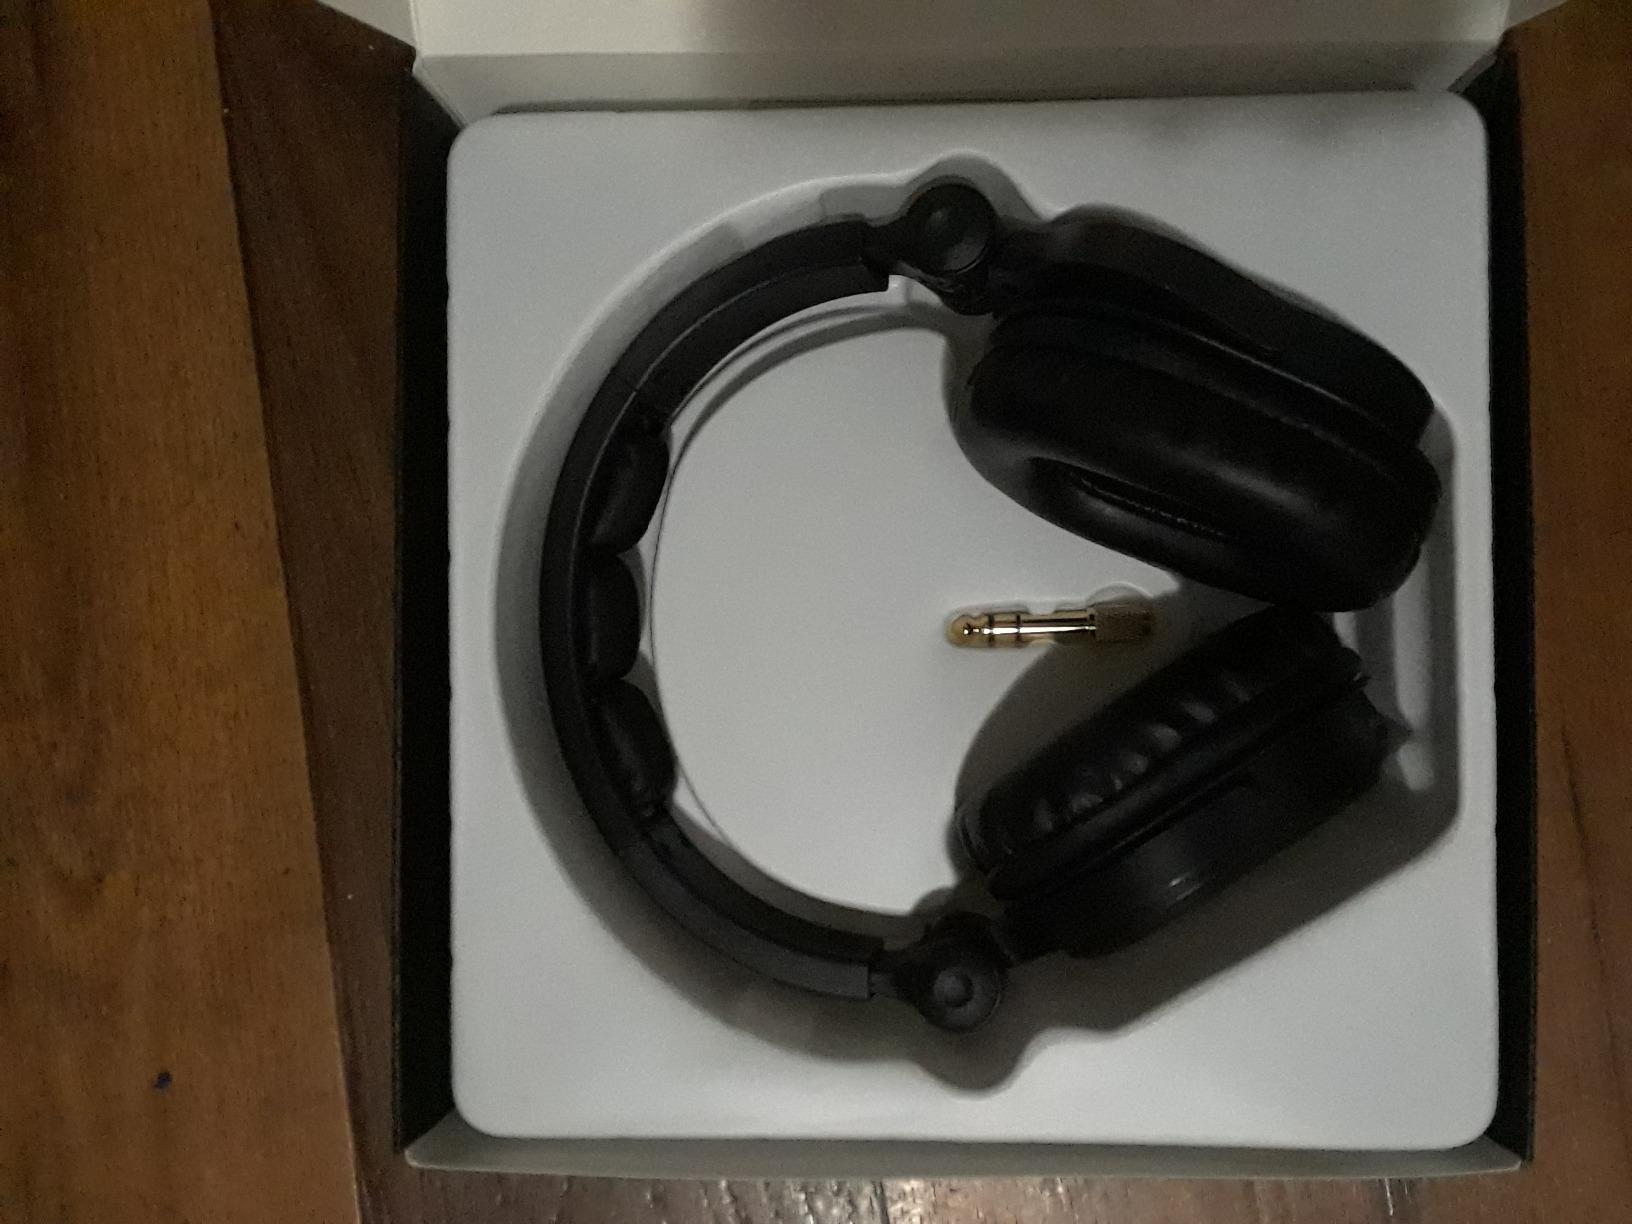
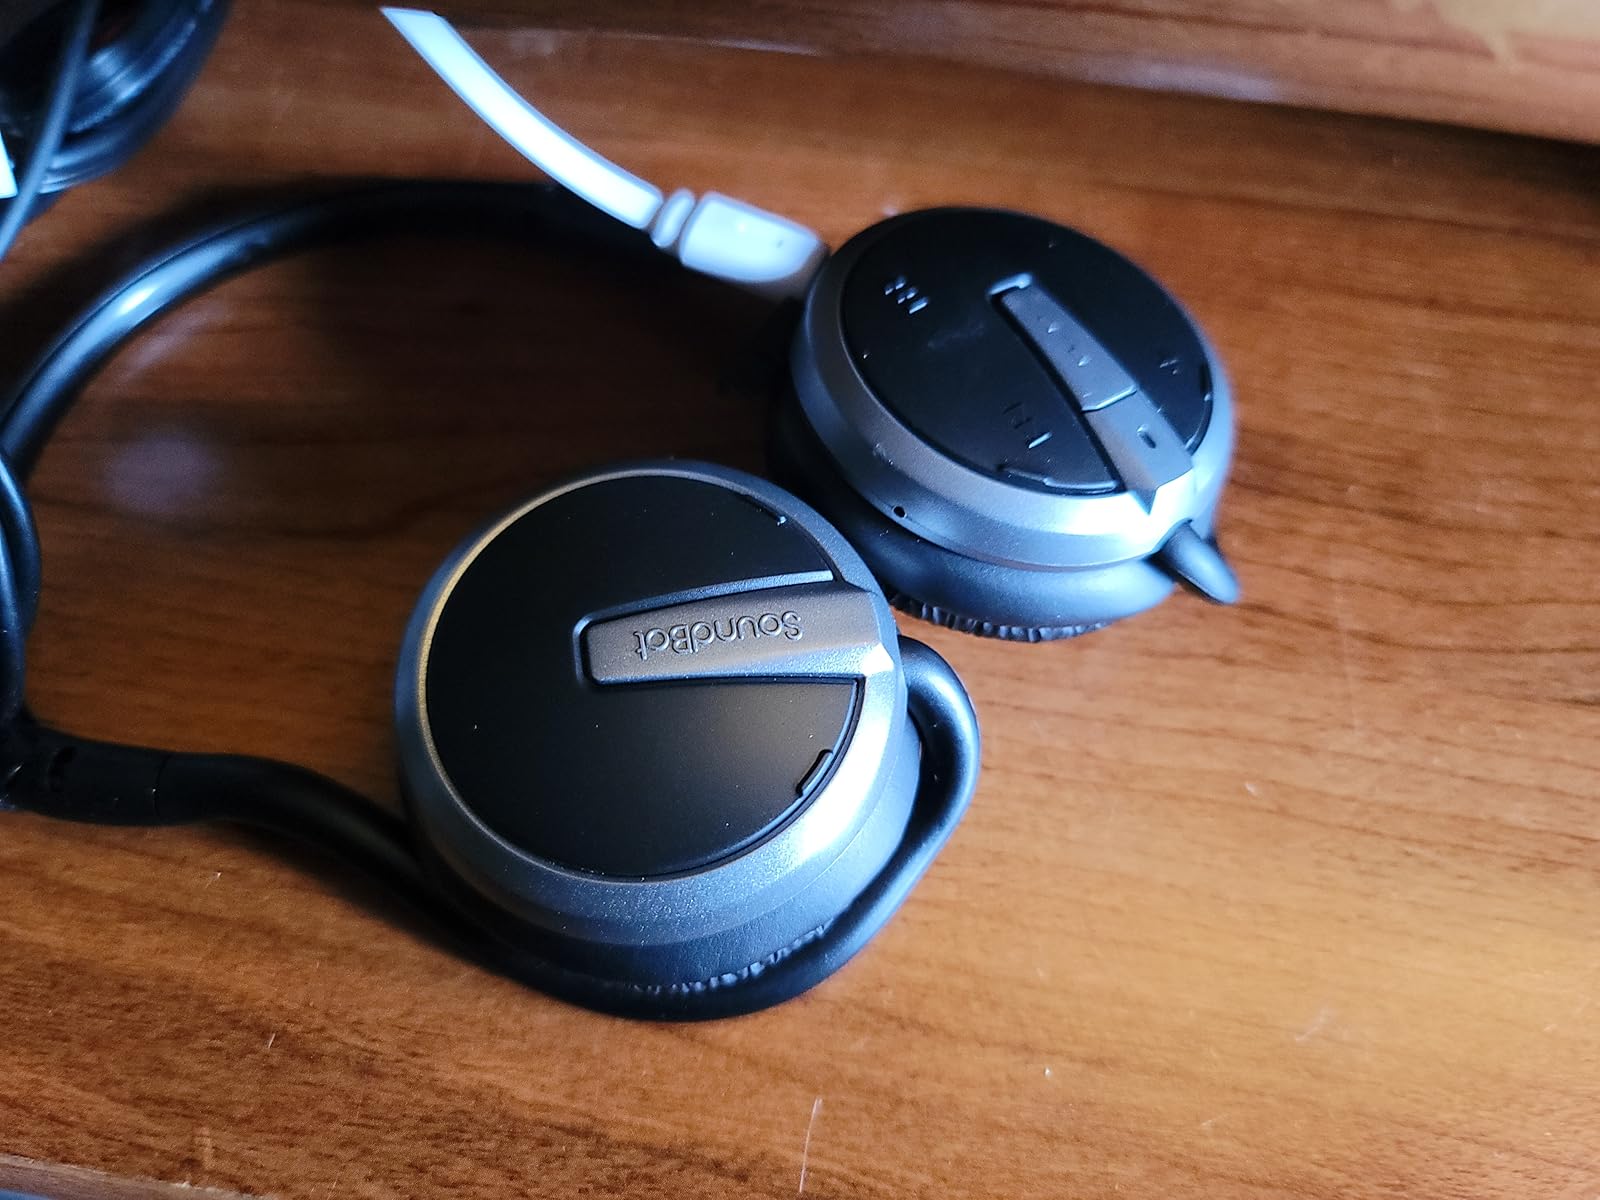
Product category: headphones
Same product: no